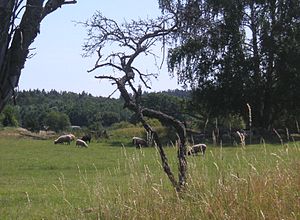
Björkö (Mälaren)
Kulturlandskapet på Björkö 2008
Björkö er en ø i Södra Björkfjärden i Mälaren som hører under Ekerö kommun og Adelsö församling. Den ligger syd for Adelsö og vest for Ekerö. På øen findes resterne efter vikingetidens handelsby Birka, som er et af Sveriges vigtigste fortidsminder.